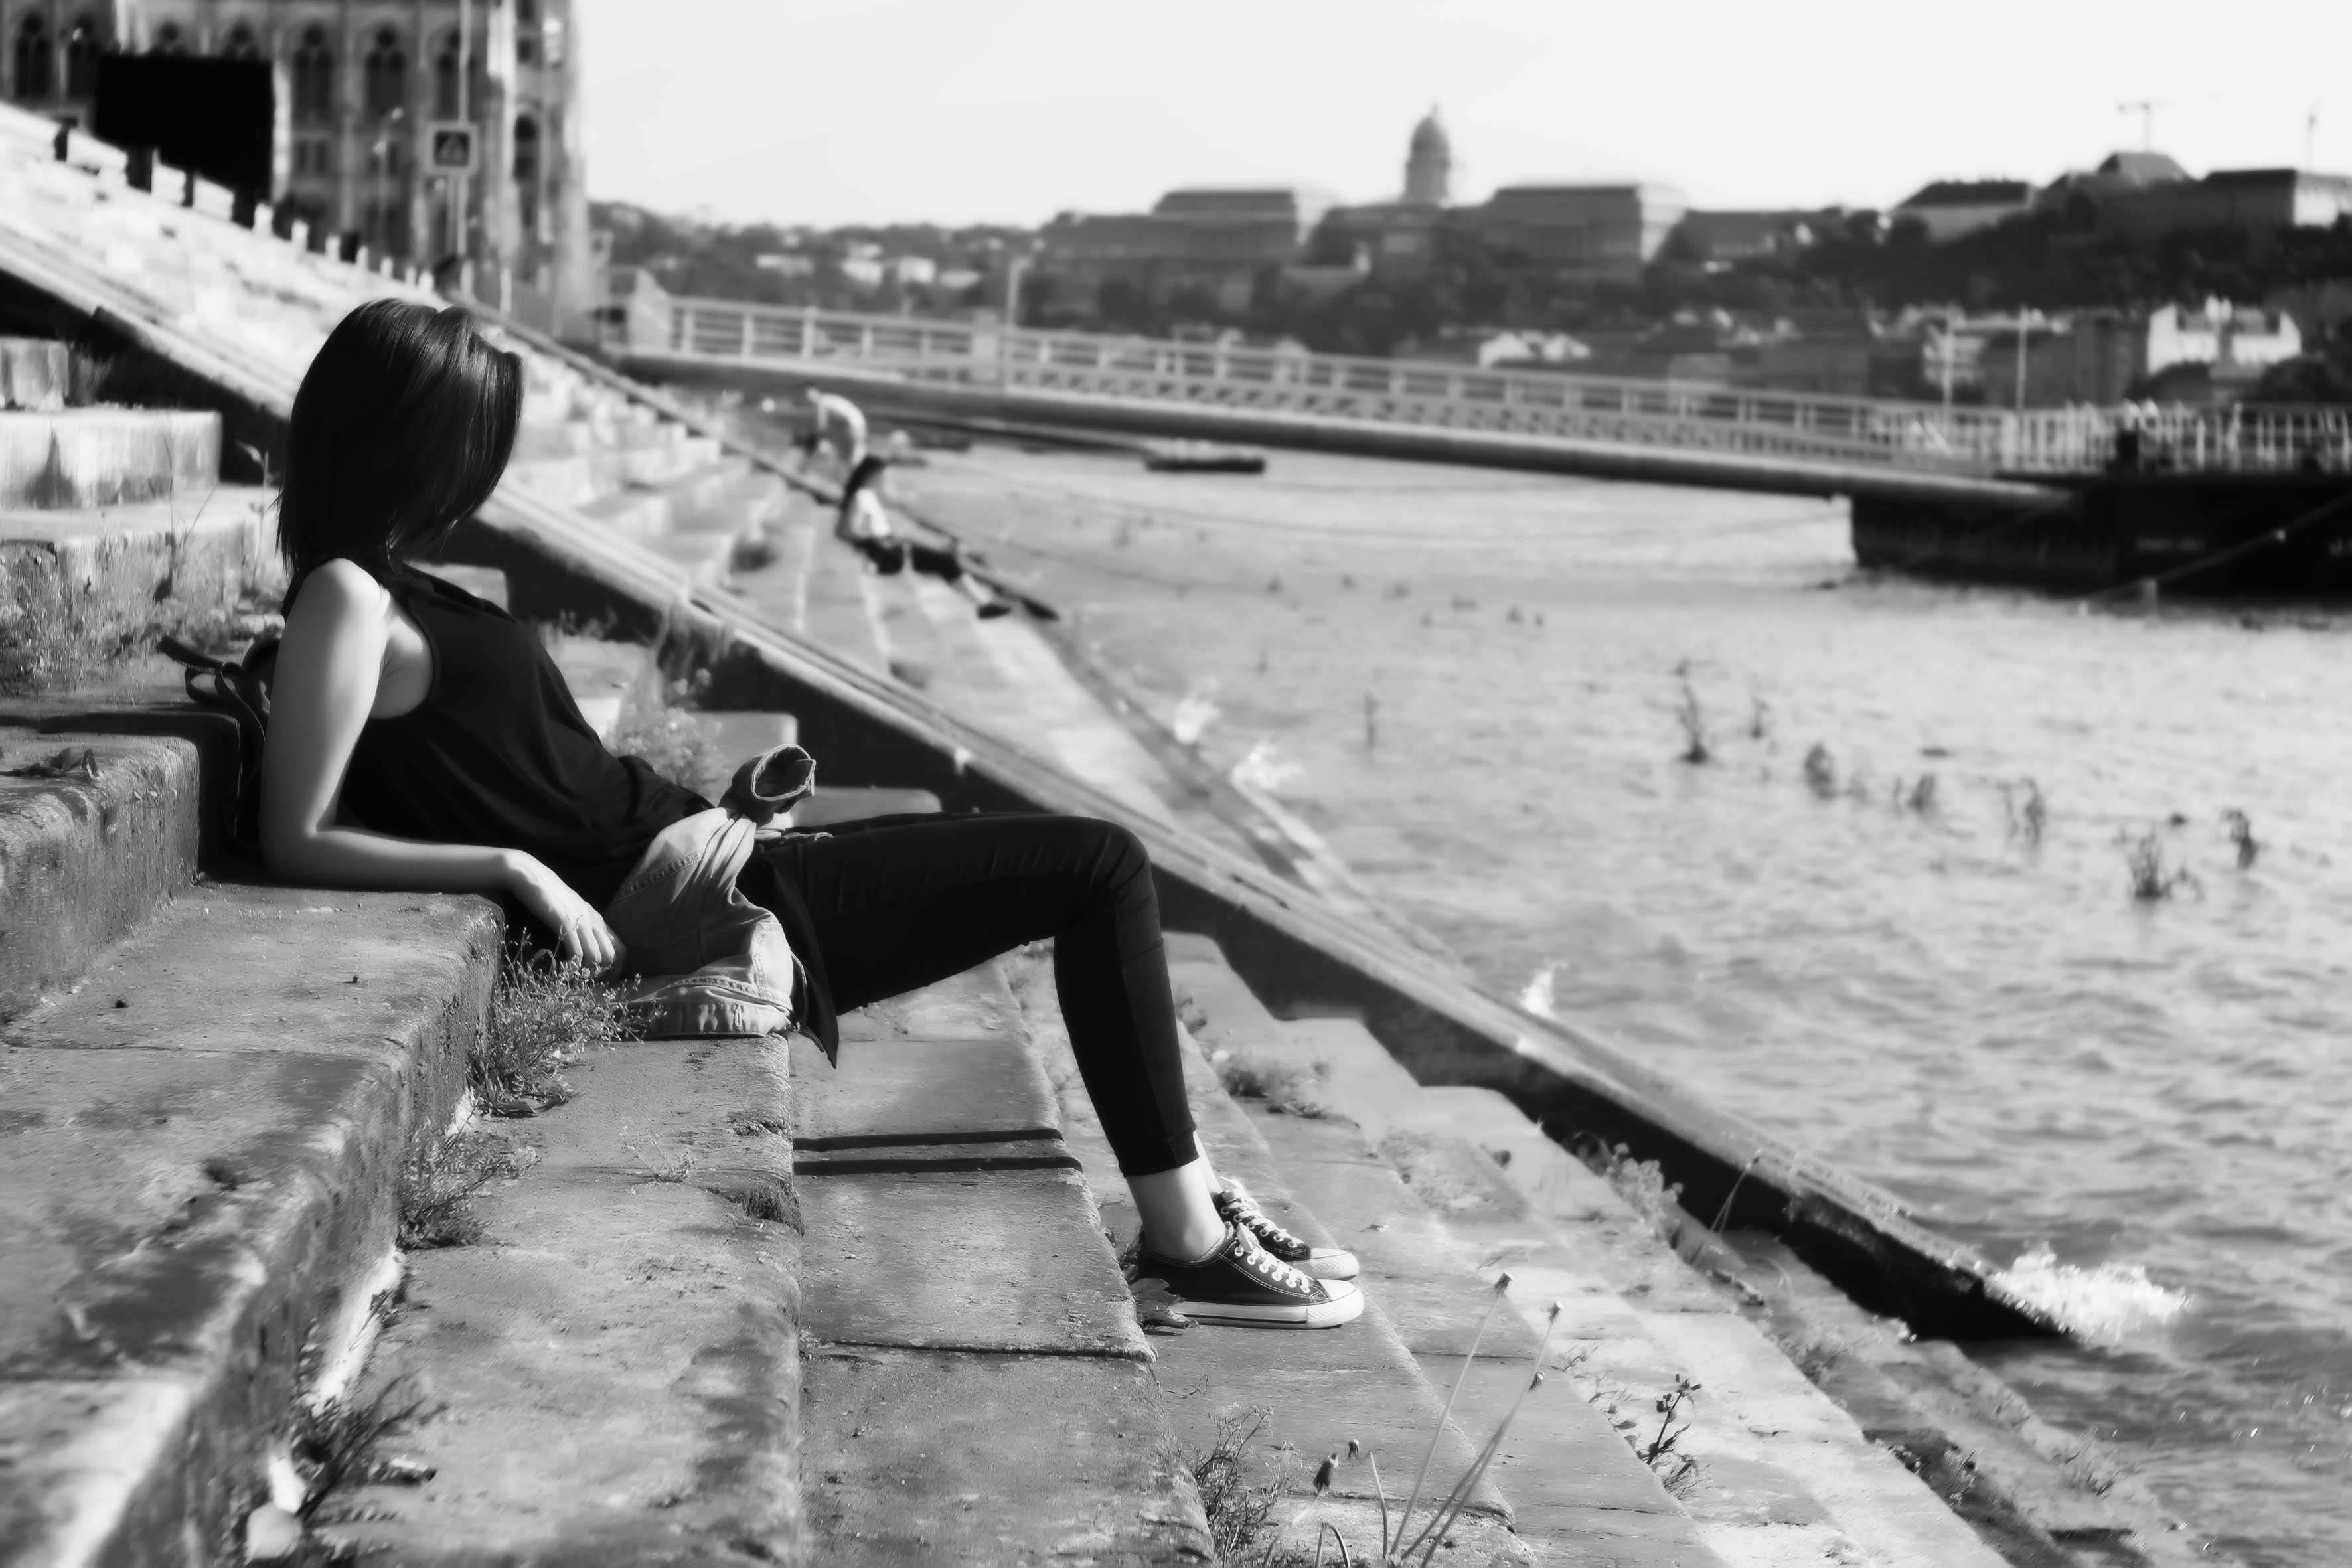
water, person, black and white, woman, white, bridge, photography, river, model, black, monochrome, stairs, photograph, image, riverside, monochrome photography